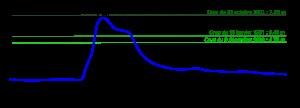
Des inondations se sont produites les 15 et 16 octobre 2018 dans l'Aude, et à la marge dans les départements de l'Hérault et du Tarn, suite à un violent épisode méditerranéen survenu dans la nuit du dimanche 14 au lundi 15 octobre 2018. Le département de l'Aude a été le plus gravement touché par les crues de nombreux cours d'eau, en particulier les secteurs de Trèbes, Limoux et de Carcassonne, avec notamment les communes de Couffoulens, Villegailhenc, Villemoustaussou, Villalier, Villardonnel, Saint-Couat-d'Aude, Coursan, Conques-sur-Orbiel, Saint-Marcel-sur-Aude, Saint-Hilaire, Leuc, Verzeille et Ladern-sur-Lauquet. Les hauteurs d’eau ont atteint en certains endroits des niveaux jamais observés depuis 1891.